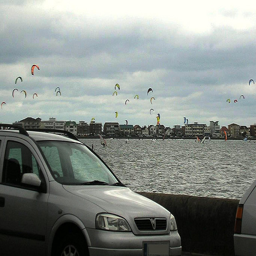
a number of birds flying over a body of water
A large group of people who are para sailing.
A car on the water with some flying kites.
Many colorful things are flying high up in the air.
A cat parked next to a large body of water.